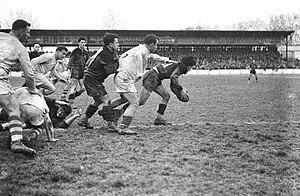
Stade du Hameau. Le 5 Février 1950. Vue d'une phase de jeu entre le Stade Toulousain et Pau au stade du Hameau à Pau.
La Section paloise est un club omnisports français, basé à Pau et fondé en 1902.